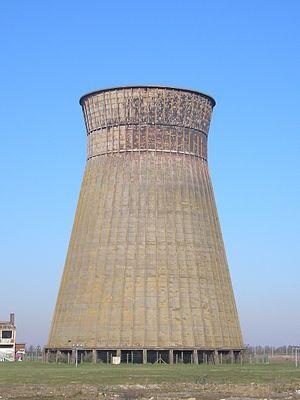
La Société métallurgique de Normandie était une entreprise bas-normande lancée en 1917 et fermée en 1993, dont le siège social était à Mondeville, mais principalement située sur la commune de Colombelles, dans l'agglomération de Caen.
Caen est une commune française du Nord-Ouest de la France en Normandie. Préfecture du département du Calvados, elle était jusqu'au 1ᵉʳ janvier 2016 le chef-lieu de l'ancienne région Basse-Normandie. Depuis 2016, elle est le siège du conseil régional de Normandie et donc la capitale politique de la région tandis que Rouen avec le siège de la préfecture est la capitale administrative. La Normandie présente donc, à l'instar de la Bourgogne - Franche-Comté, la particularité de posséder une gouvernance « bicéphale ».
Colombelles est une commune française, située dans le département du Calvados en région Normandie, peuplée de 6 918 habitants.